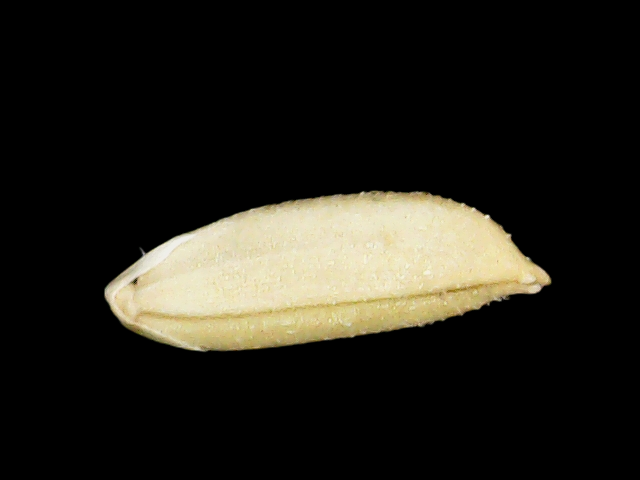
Rice variety: Bd30